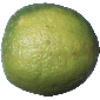
Label: Limes 1